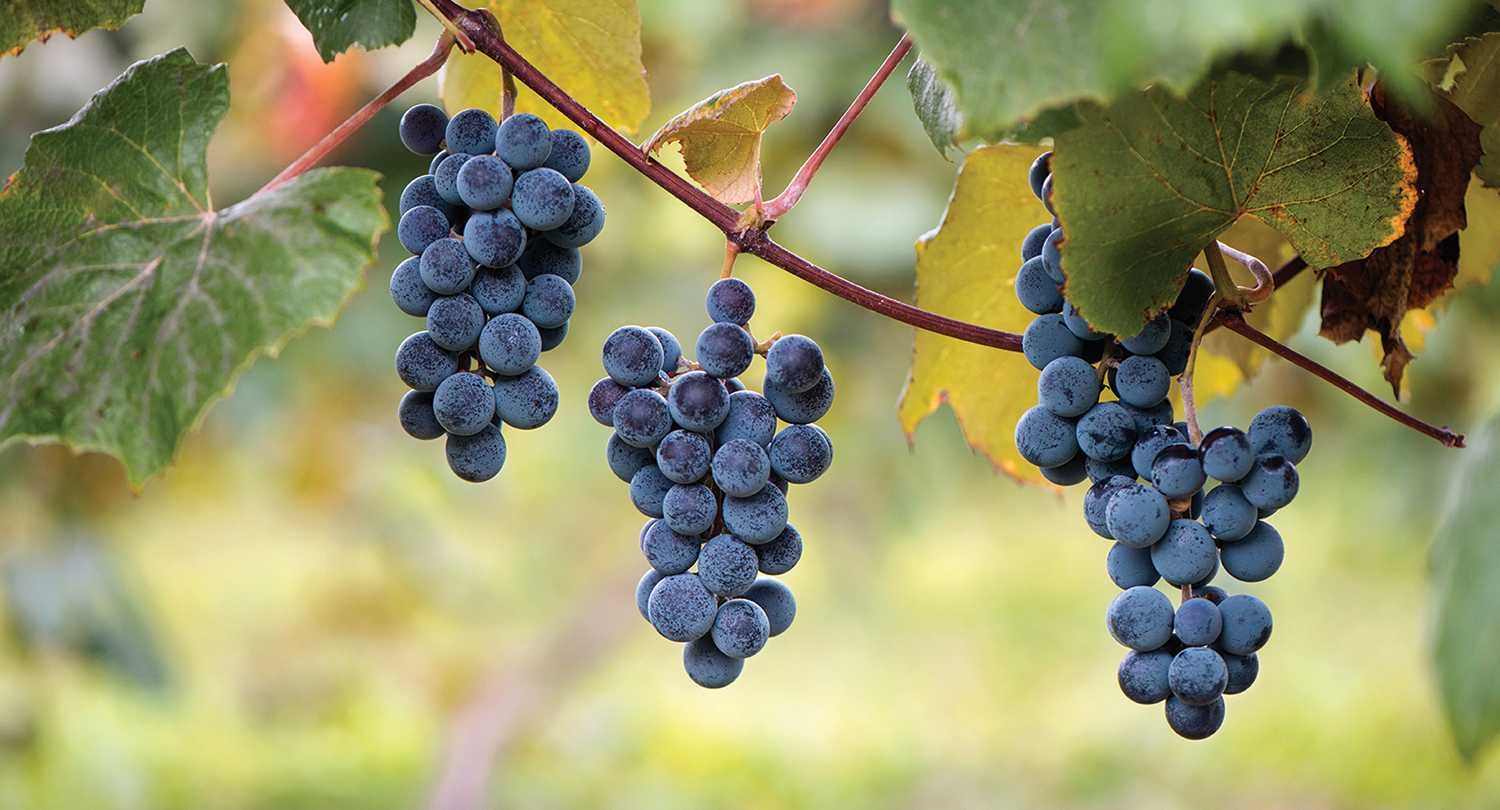
Label: Grapes